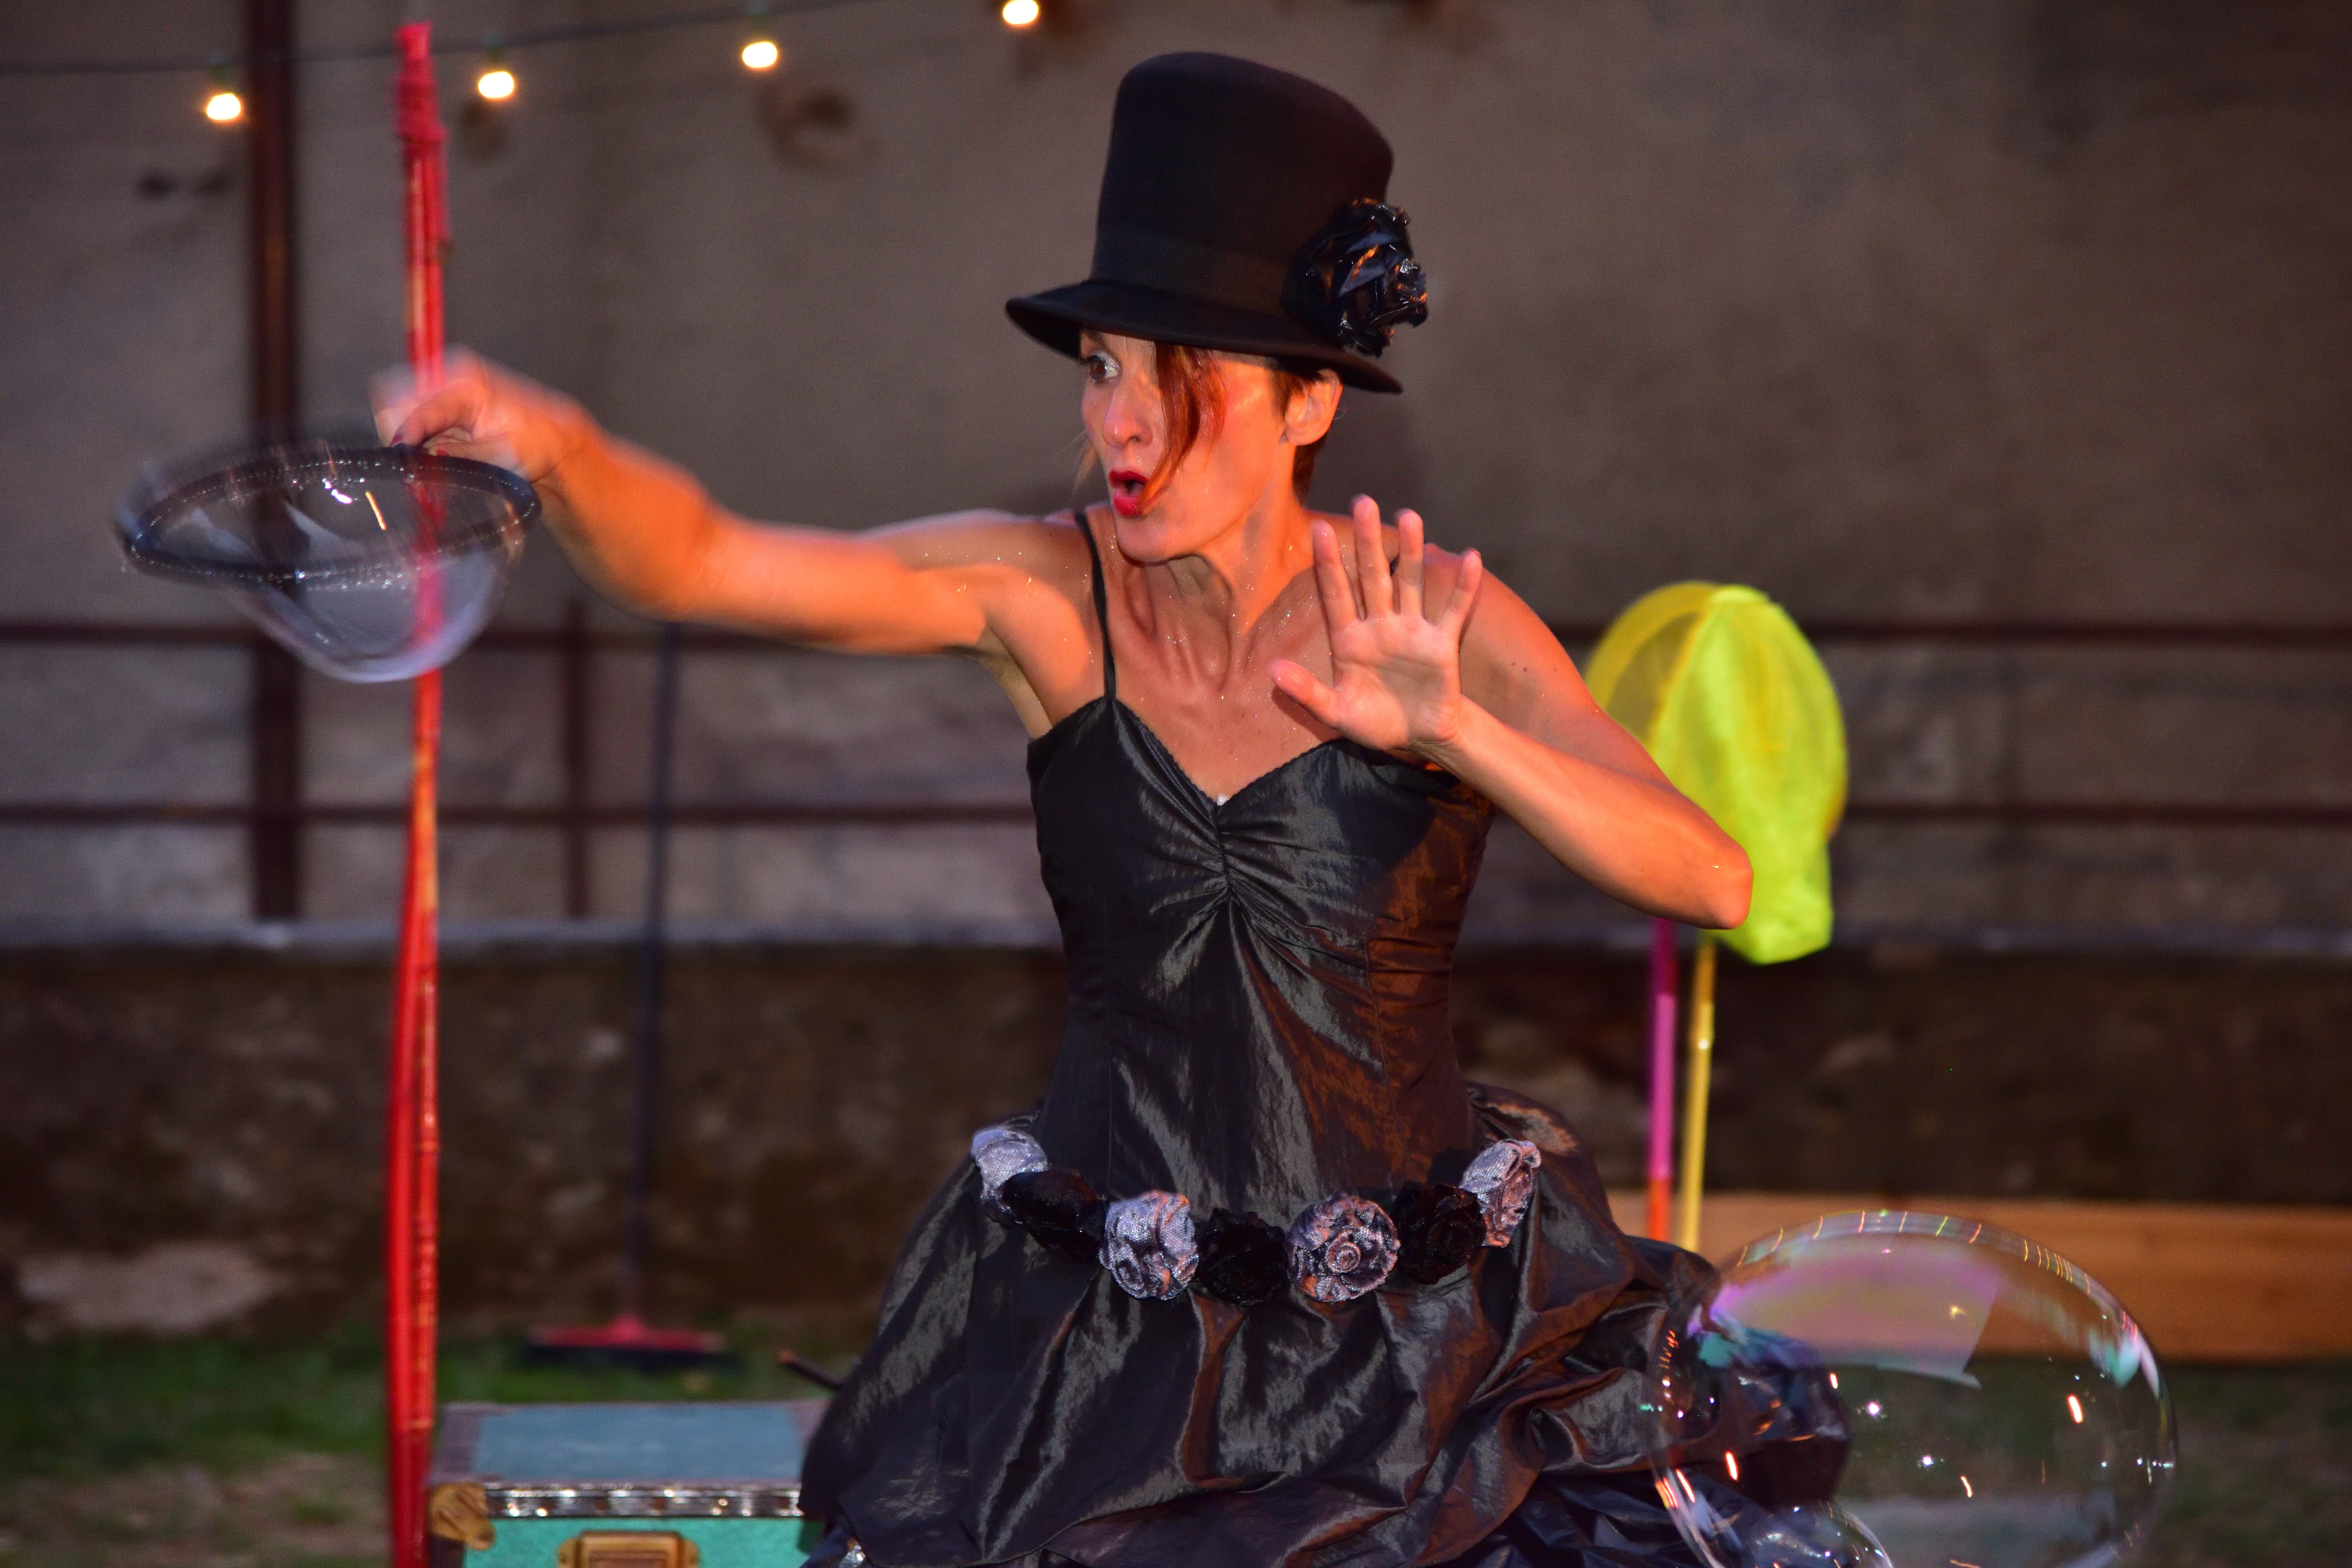
girl, fly, foam, evening, bubble, performance art, fun, soap, performance, ball, sphere, bubbles, soap bubble, performing arts, soap bubbles